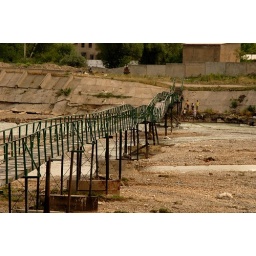
A bridge across the river in Shimkent, Kazakhstan.